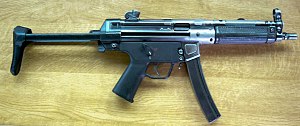
MP5
MP5A3
MP5 er en serie af maskinpistoler udviklet af den tyske våbenfabrikant Heckler & Koch i 1960'erne. MP5-serien er normalt kalibreret til 9 x 19 mm NATO-ammunition, men der findes også en 10 mm-version.